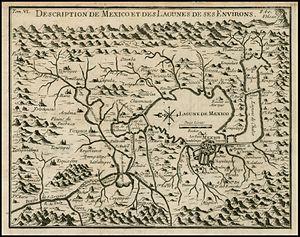
Giovanni Francesco Gemelli Careri est un voyageur et aventurier italien. Il a été parmi les premiers Européens à réaliser le tour du monde en utilisant les transports en commun. Il a également été soupçonné d'espionner pour le compte du Vatican lors de ses déplacements.